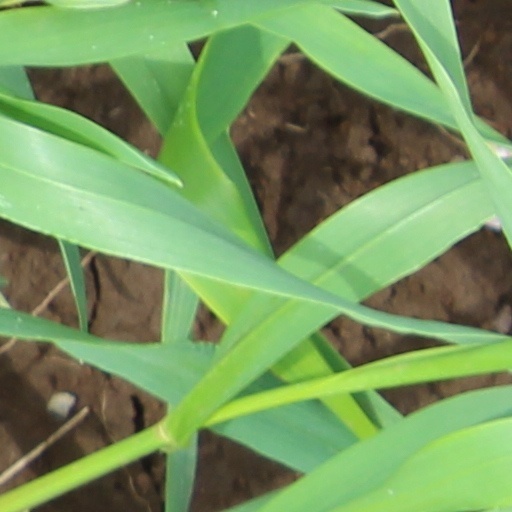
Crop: wheat